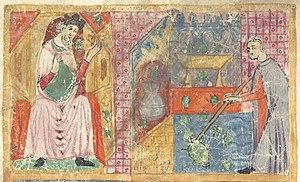
Les dix plaies d'Égypte sont les dix châtiments que, selon le Livre de l'Exode, Dieu inflige à l'Égypte en exigeant que Pharaon laisse partir le peuple d'Israël qu'il maintenait en esclavage.